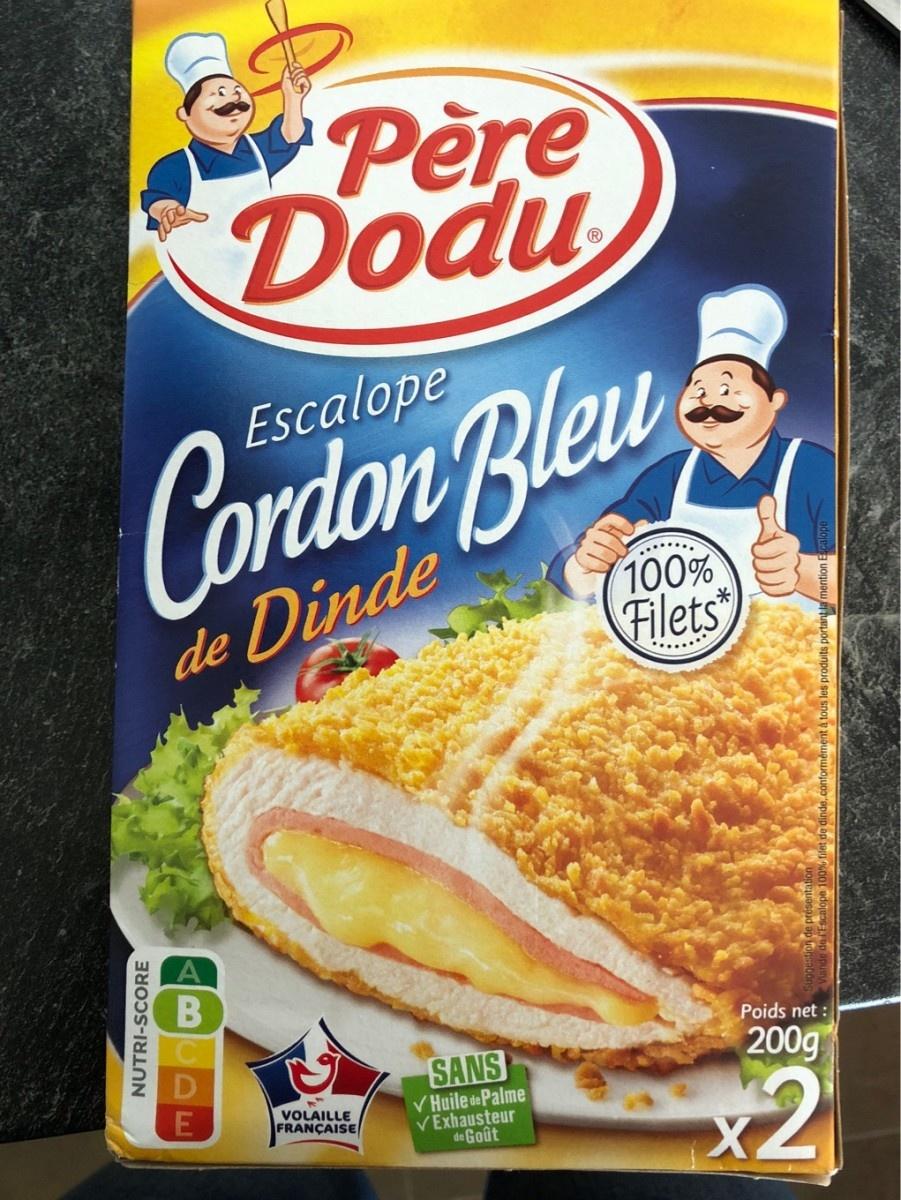
Nutri-Score label: nutriscore-b